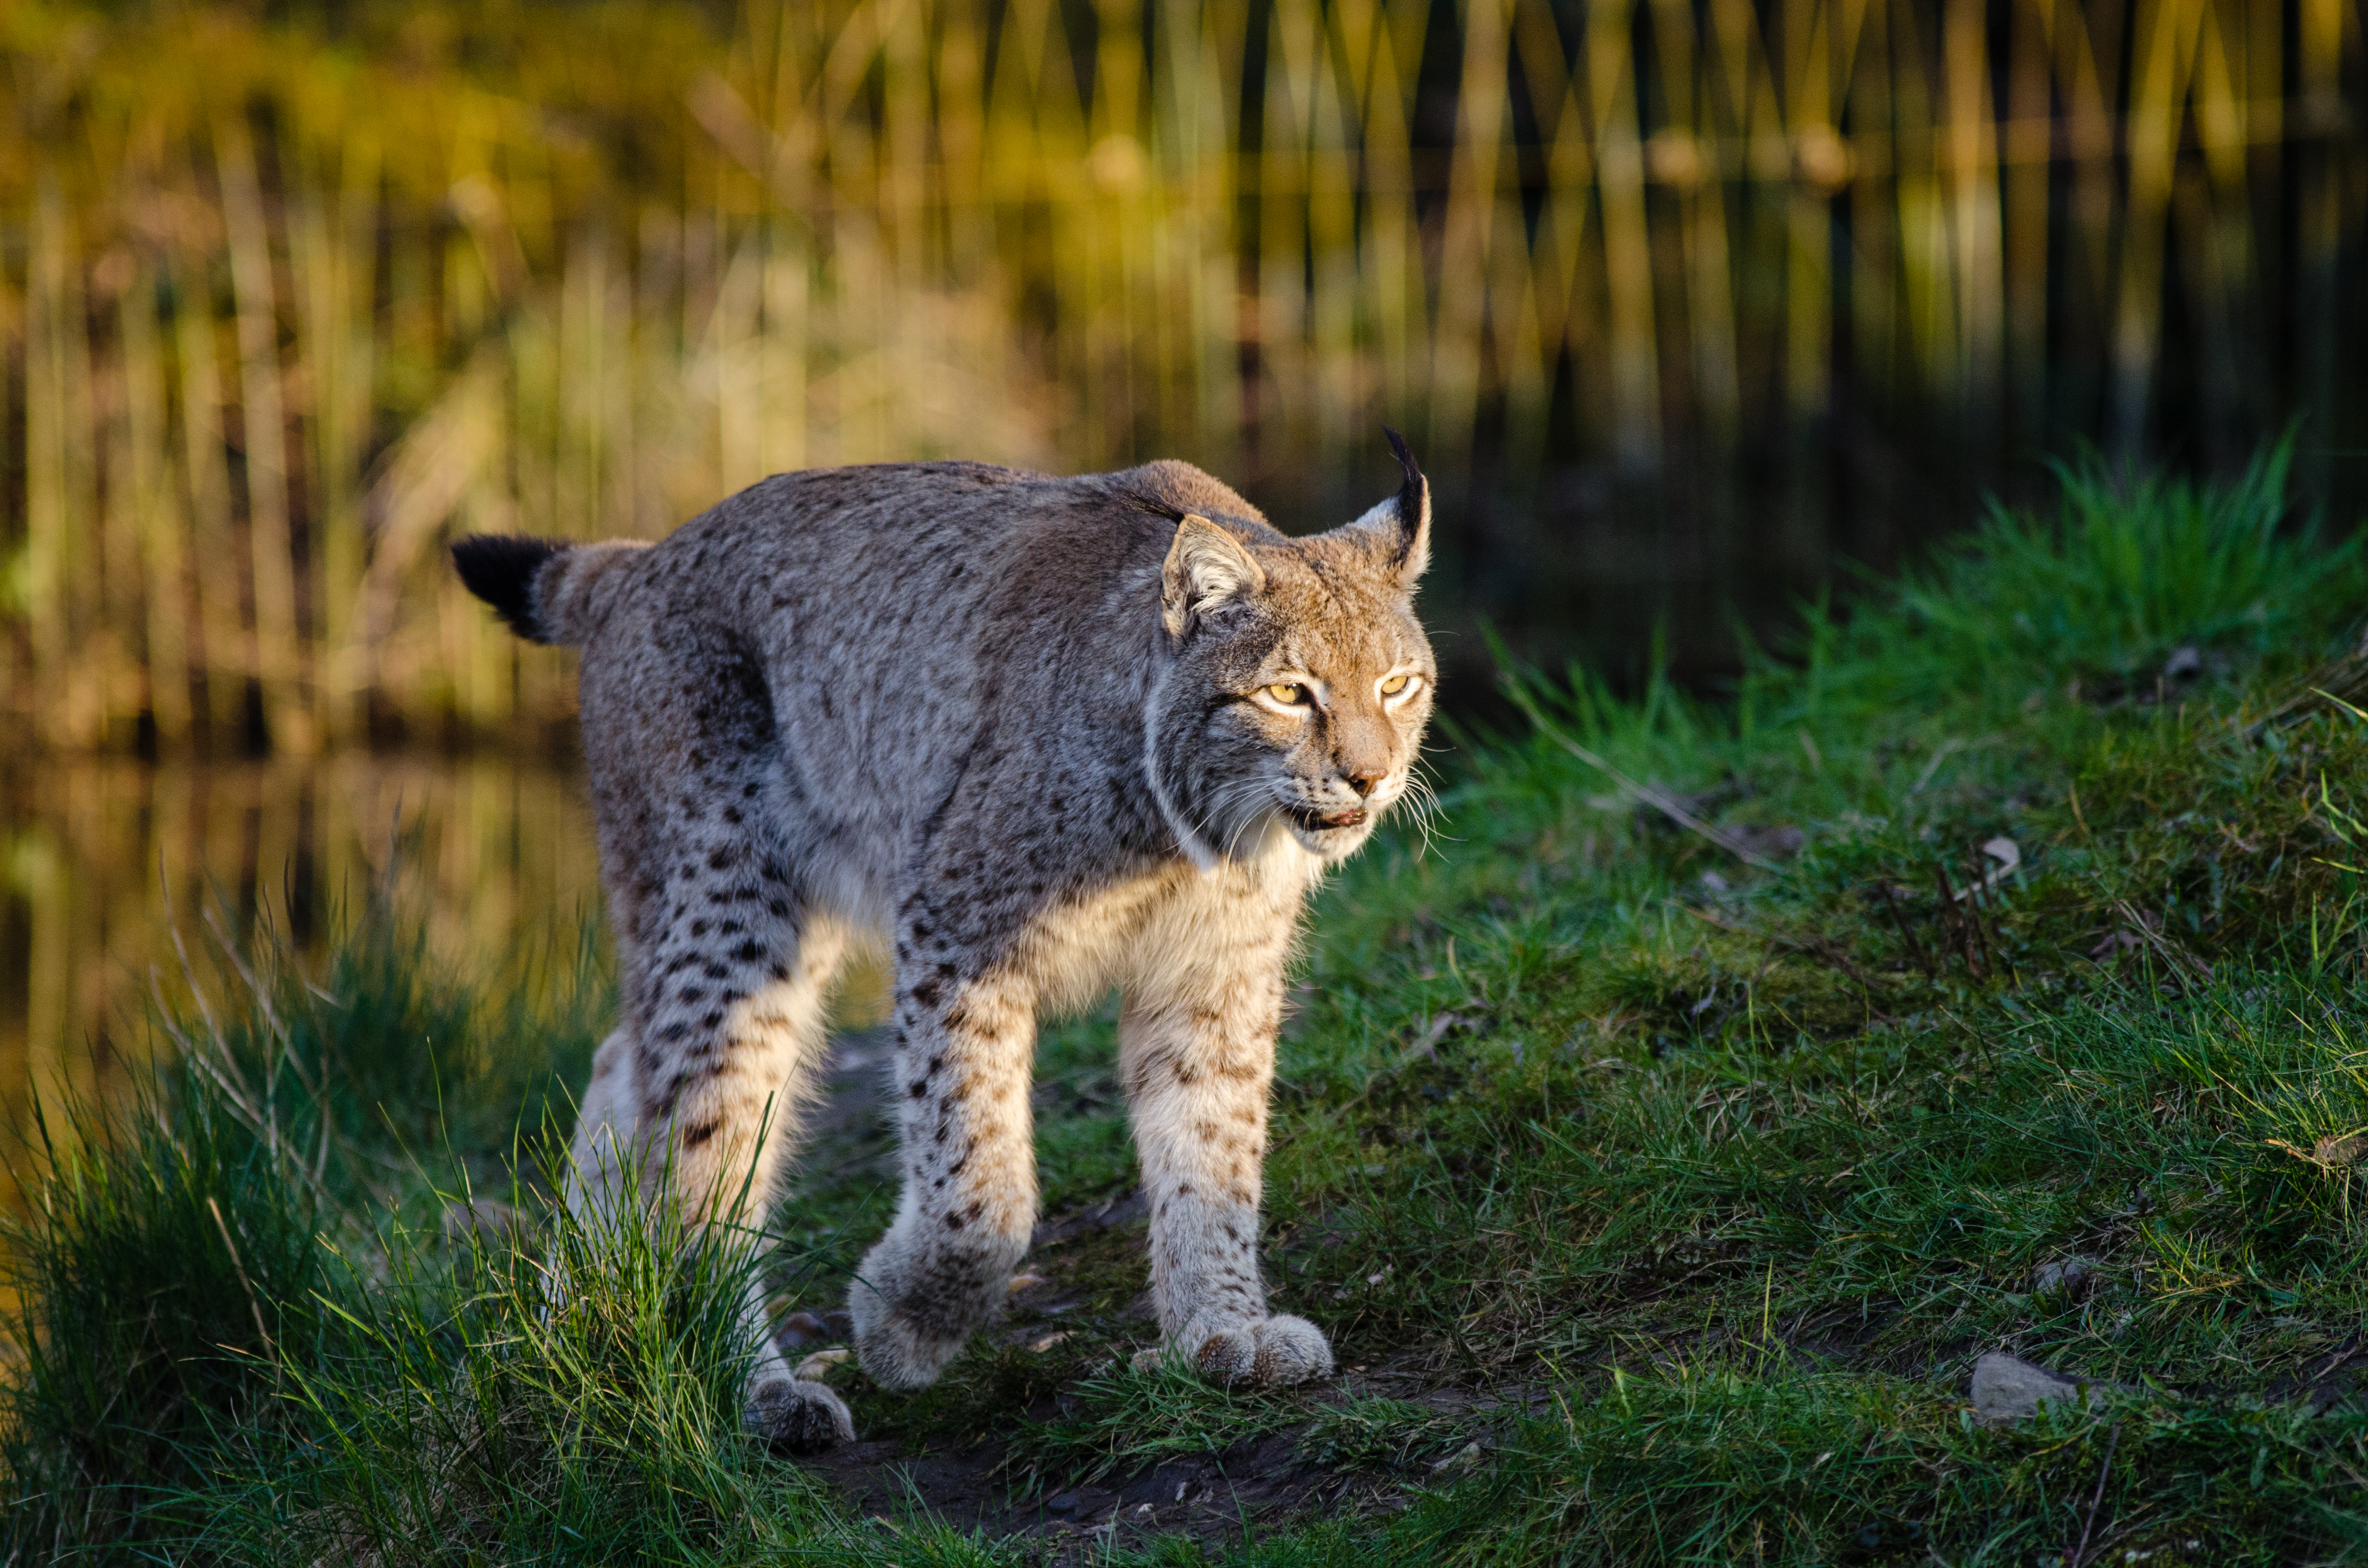
grass, wildlife, zoo, cat, feline, mammal, nikon, fauna, ears, vertebrate, germany, deutschland, katze, d7000, tierpark, ohren, lynx, luchs, bobcat, wild cat, small to medium sized cats, cat like mammal